Blaine Nye

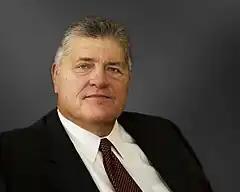
Blaine Nye, December 2008

Blaine Francis Nye (born March 29, 1946) is an American former professional football player who was an offensive lineman for the Dallas Cowboys of the National Football League (NFL). He played college football for the Stanford Cardinal, known then as the Indians.